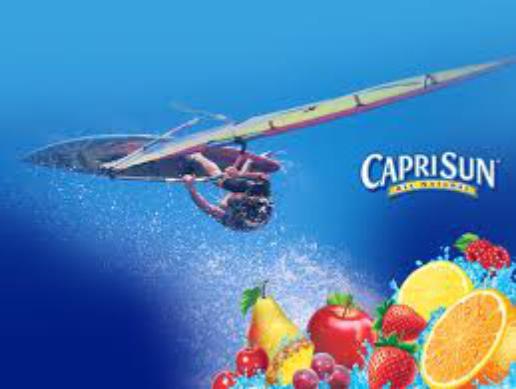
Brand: Capri Sun
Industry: Food